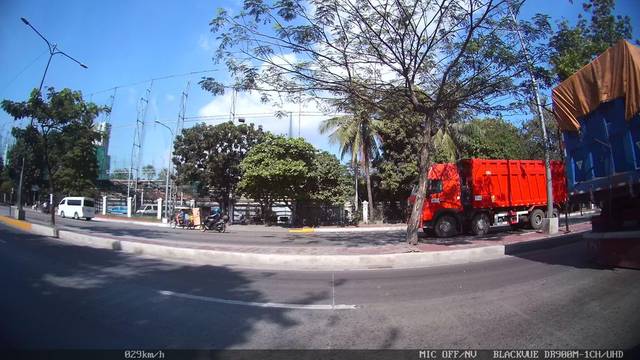
Region: Philippines
Coordinates: 14.593, 120.969